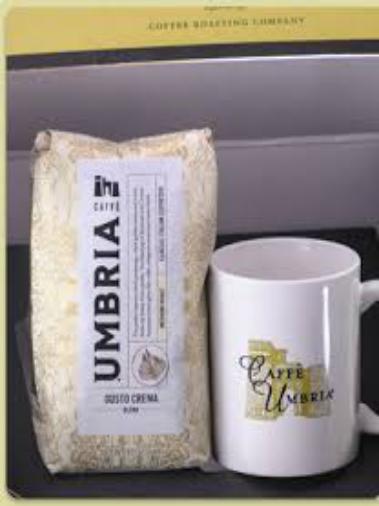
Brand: Caffe Umbria
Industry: Food